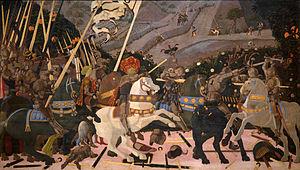
La Renaissance florentine dans les arts figuratifs est la nouvelle manière d'aborder les arts et la culture à Florence pendant la période allant approximativement du début du XVᵉ à la fin du XVIᵉ siècle. Ce nouveau langage figuratif est lié à une nouvelle façon de penser l'homme et le monde qui l'entoure à partir de la culture locale et de l'humanisme déjà mis en évidence au XIVᵉ siècle, entre autres par Pétrarque et Coluccio Salutati. Les nouveautés proposées dans les arts figuratifs au tout début du XVᵉ siècle par Filippo Brunelleschi, Donatello et Masaccio n'ont pas été immédiatement acceptées par la communauté et sont restées pendant une vingtaine d'années incomprises et minoritaires par rapport au gothique international.
L'art algorithmique, également connu sous le nom d'art des algorithmes, est l'art, et plus précisément l'art visuel, dont la conception est générée par un algorithme. Les artistes algorithmiques sont parfois appelés algoristes.
Un peintre de cour est un artiste qui peint pour les membres des familles royales ou des familles de la noblesse, parfois avec un salaire fixe et à une condition d'exclusivité où l'artiste ne doit pas entreprendre d'autres activités. Surtout à la fin du Moyen Âge, ils sont souvent titulaires de la charge de gentilhomme de la Chambre. Outre leur rémunération, ils reçoivent habituellement un titre officiel et souvent une pension à vie, même si les arrangements sont très variables. Pour l'artiste, une nomination à la cour a l'avantage de le libérer des restrictions des guildes de peintre locales, bien qu'au Moyen Âge et à la Renaissance, ils soient aussi souvent amenés à faire des travaux décoratifs dans les palais et à créer des œuvres temporaires pour des divertissements et des expositions de cour. Certains artistes, comme Jan van Eyck ou Diego Velázquez, sont utilisés dans d'autres capacités à la cour en tant que diplomates, fonctionnaires ou administrateurs